Mental (TV series)

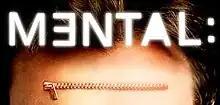

Mental (stylized in promos as MƎNTAL:) is a mystery medical drama television series produced by Fox's subsidiary Fox Telecolombia, which aired from May 26 to August 14, 2009 on FOX international channels for Latin America, Europe and Asia, starring Chris Vance and Annabella Sciorra. "Mental" was executive-produced by Deborah Joy LeVine – creator of the successful drama series "" and the Lifetime series "The Division", and executive producer of "Any Day Now", "Dawson's Creek" and the CBS series "Early Edition" – and her brother and writing/producing partner, Dan LeVine. Following its U.S. debut, it aired in 35 additional countries. Fox Latin America aired the first episode as a "Worldwide Premiere" on June 2, 2009. Fox aired the pilot episode on May 26, 2009, for the American market. Fox TV Studios ordered 13 episodes. It began production on June 2, 2008, at the Fox Telecolombia production facilities in Bogotá.